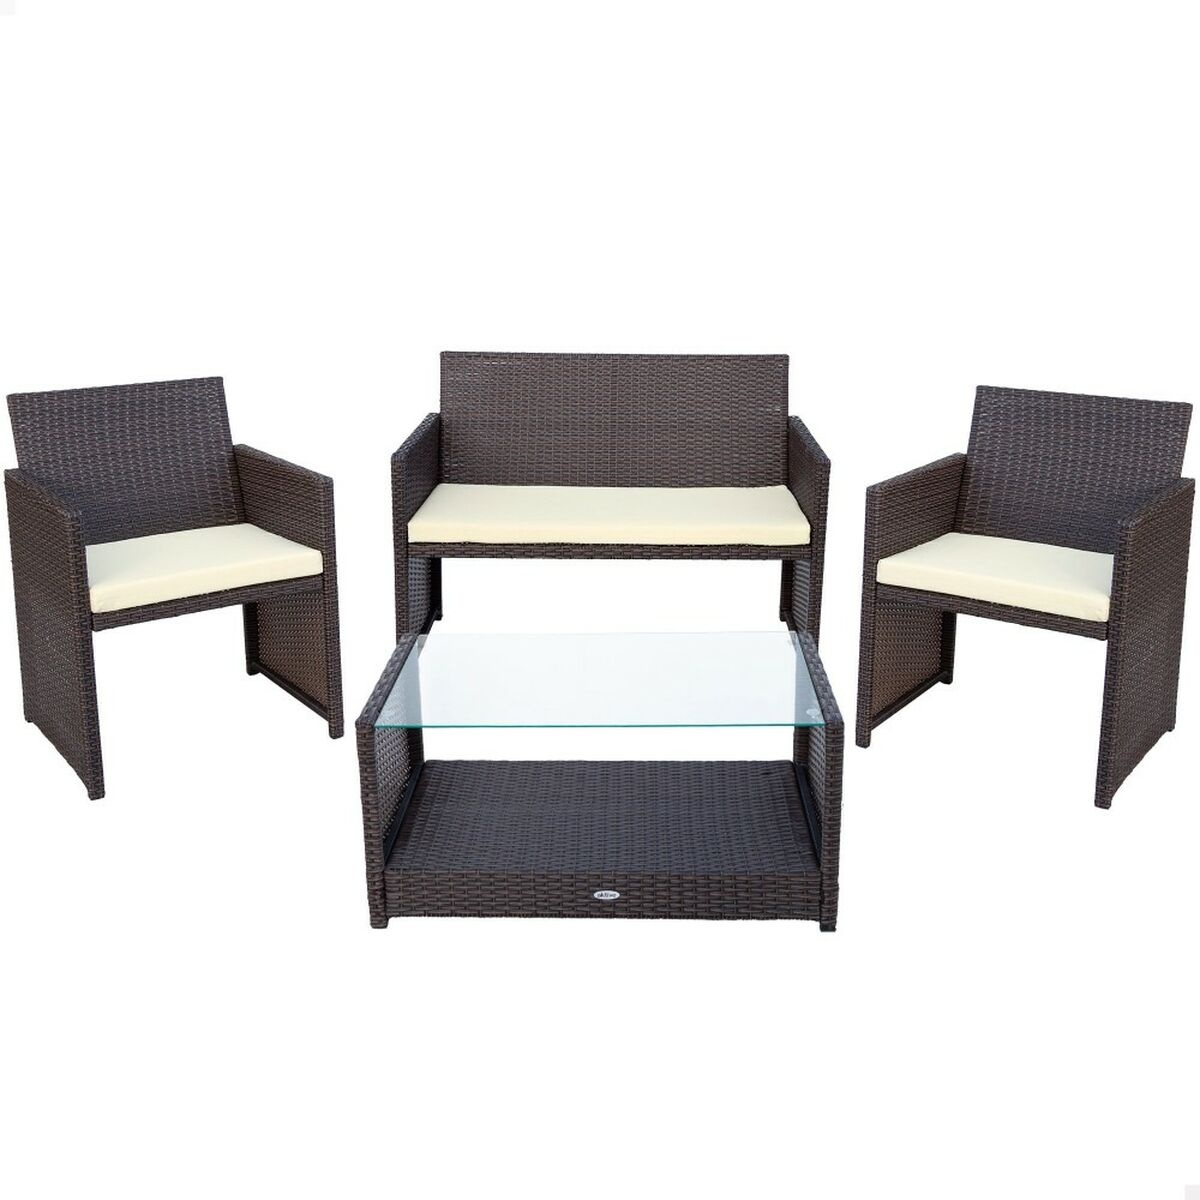
Mobilier de grădină Aktive Negru
Dacă doriți ca să oferiți casei dvs un aer de originalitate cu Mobilier de grădină Aktive Negru veți reuși. Material: Geam Oțel Ratan Dimensiuni canapea aprox.: 108 x 59 x 76 cm Dimensiuni masă aprox.: 81 x 45 x 41 cm Dimensiuni scaun aprox.: 59 x 59 x 76 cm Tip: Mobilier de grădină Culoare: Negru Include: Masă Scaun x 2 Canapea
Brand: Aktive
Category: Furniture > Outdoor Furniture